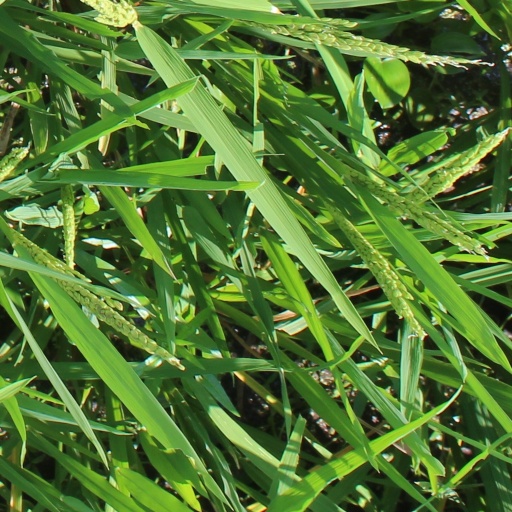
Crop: rice